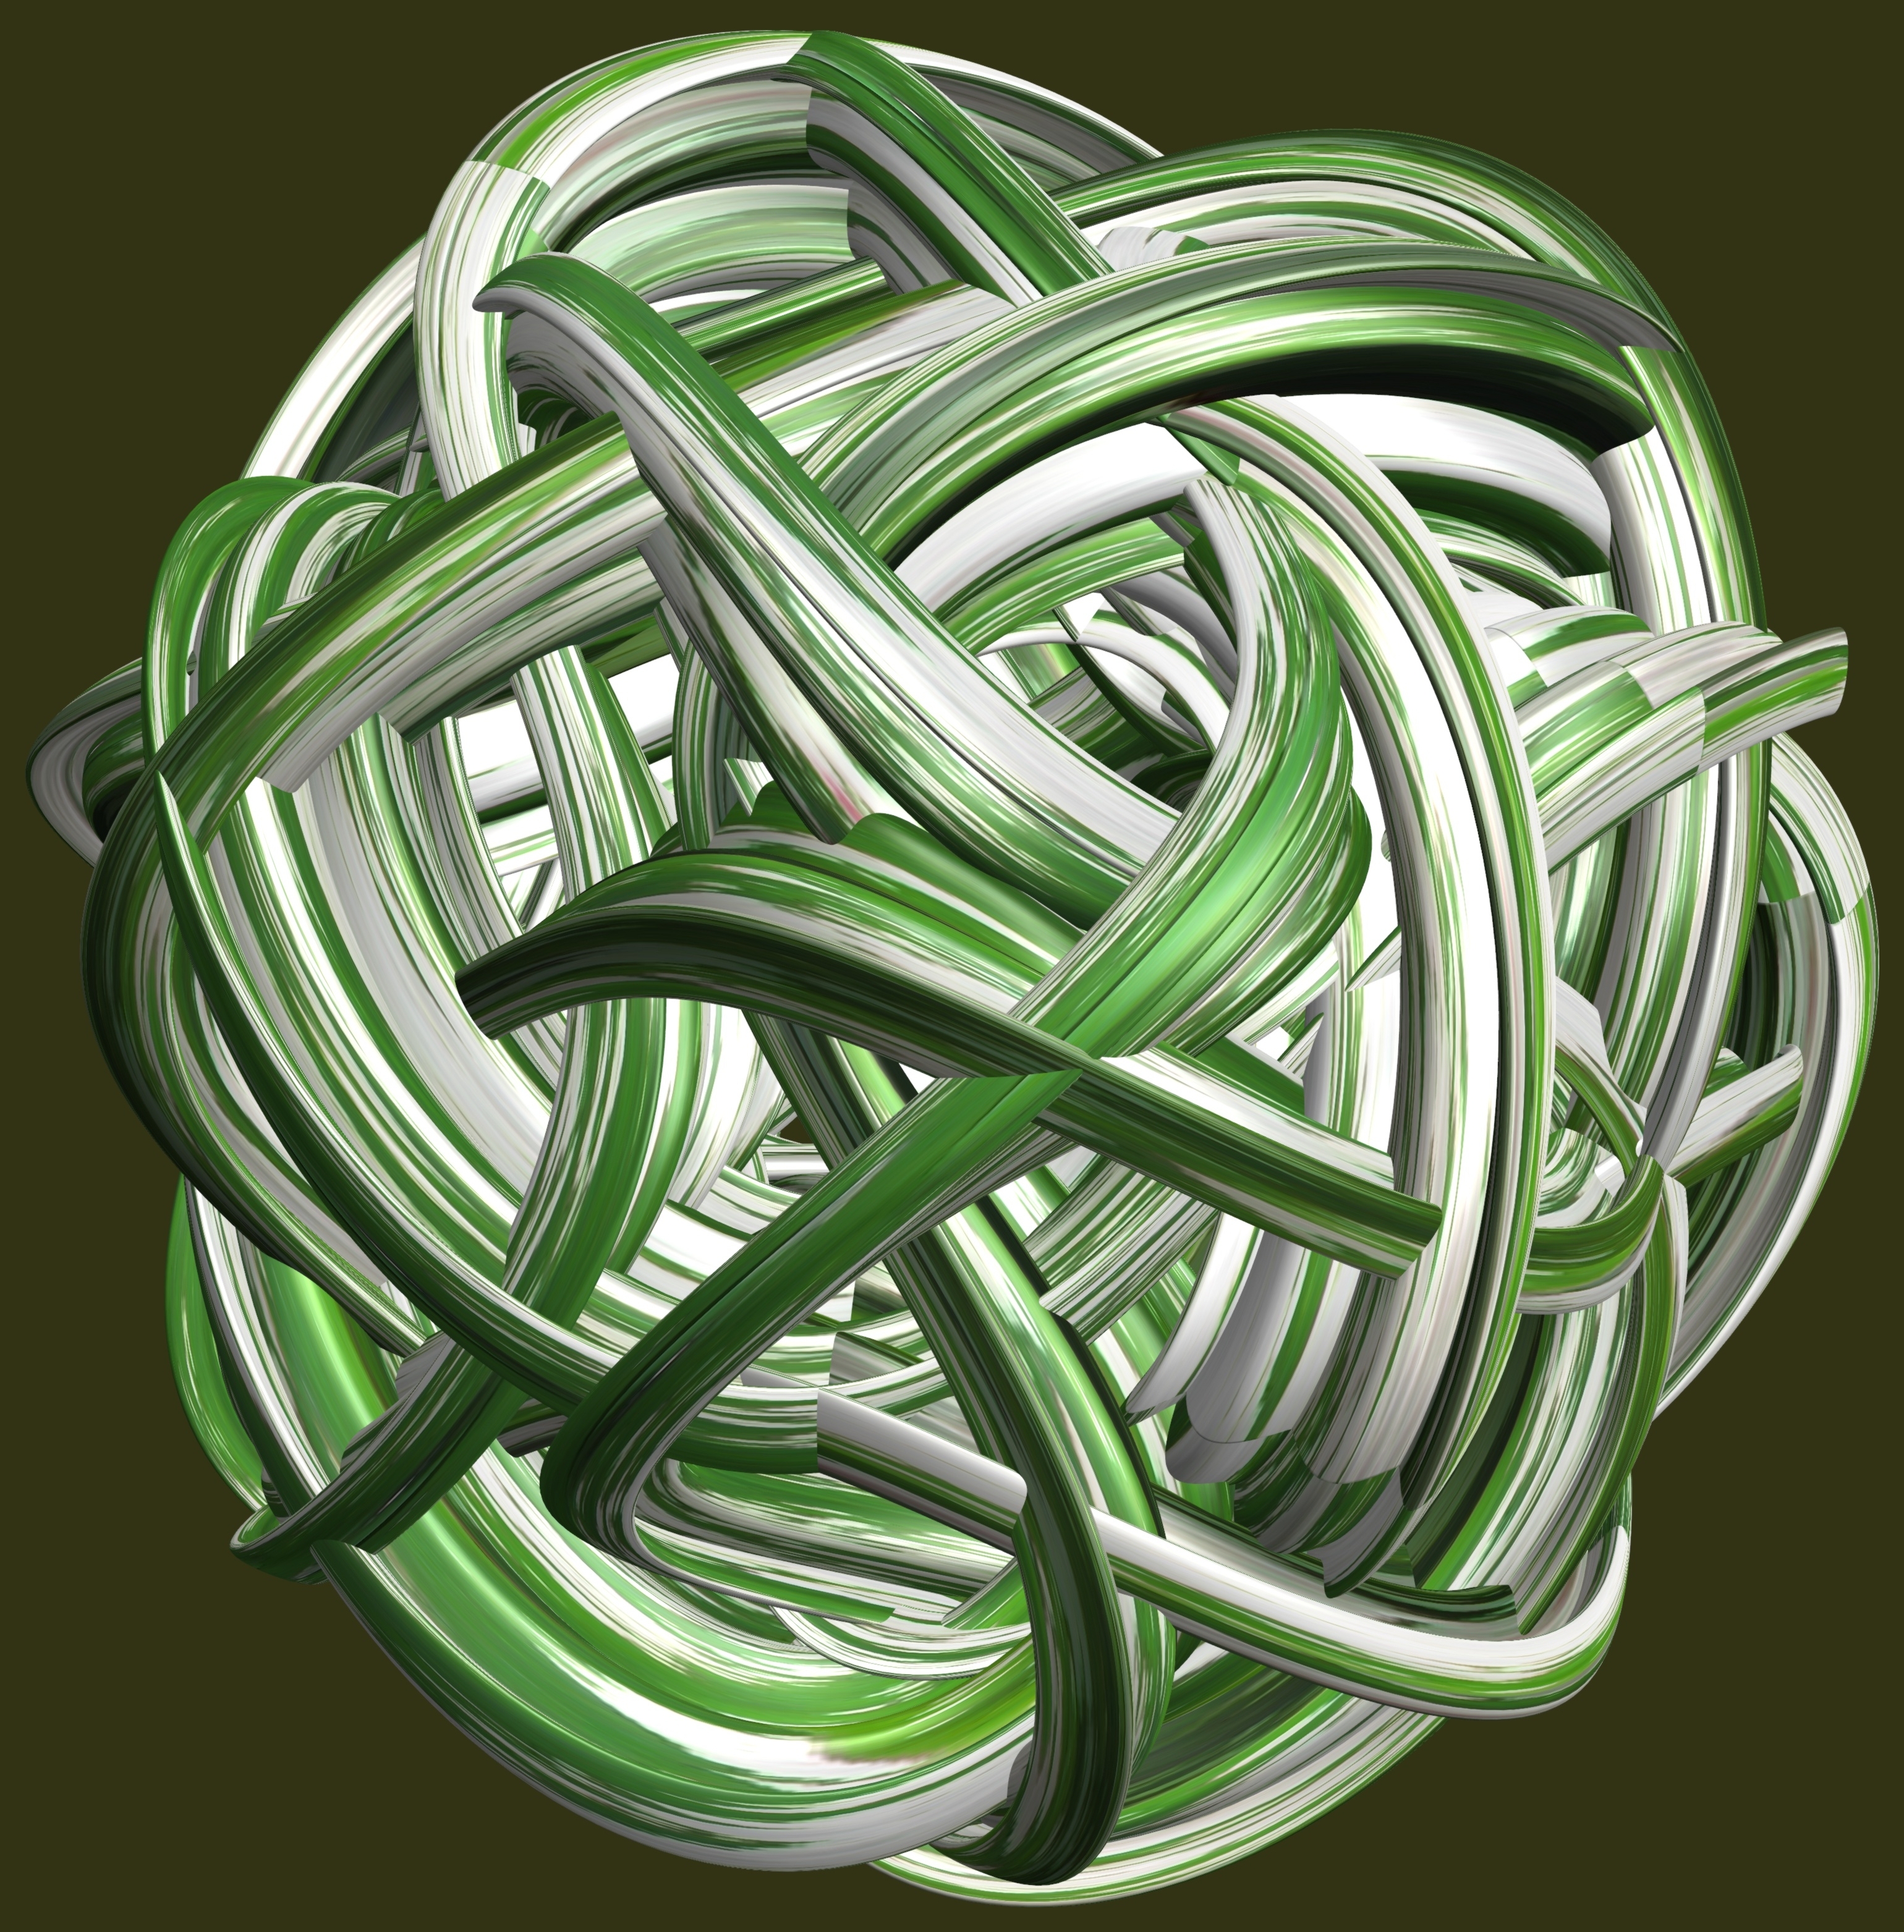
structure, texture, spiral, pattern, green, circle, jewellery, font, design, symmetry, 3d, graphic, knot, torus, mathematica, cg, parametricplot3d, code, program, algorithm, mapping, fashion accessory